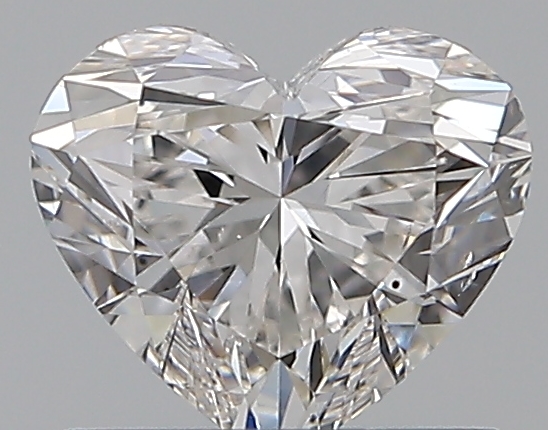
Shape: heart
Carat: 0.72
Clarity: VS2
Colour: F
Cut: EX
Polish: EX
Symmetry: EX
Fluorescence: N
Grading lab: GIA
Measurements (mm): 5.39 x 6.19 x 3.69